Vanitas: Flesh Dress for an Albino Anorectic

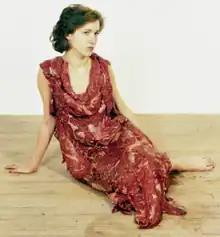
A photograph of "Vanitas: Flesh Dress for an Albino Anorectic", which accompanied the display of the dress.

Vanitas: Flesh Dress for an Albino Anorectic (1987) is an artwork created by Canadian artist Jana Sterbak, first displayed at the Galerie René Blouin in Montreal. Its most famous showing was at the National Gallery of Canada in Ottawa, where it attracted national controversy. The work was composed of 50 pounds of raw flank steaks sewn together, and hung on a hanger. According to the artist, the work is a contrast between vanity and bodily decomposition.